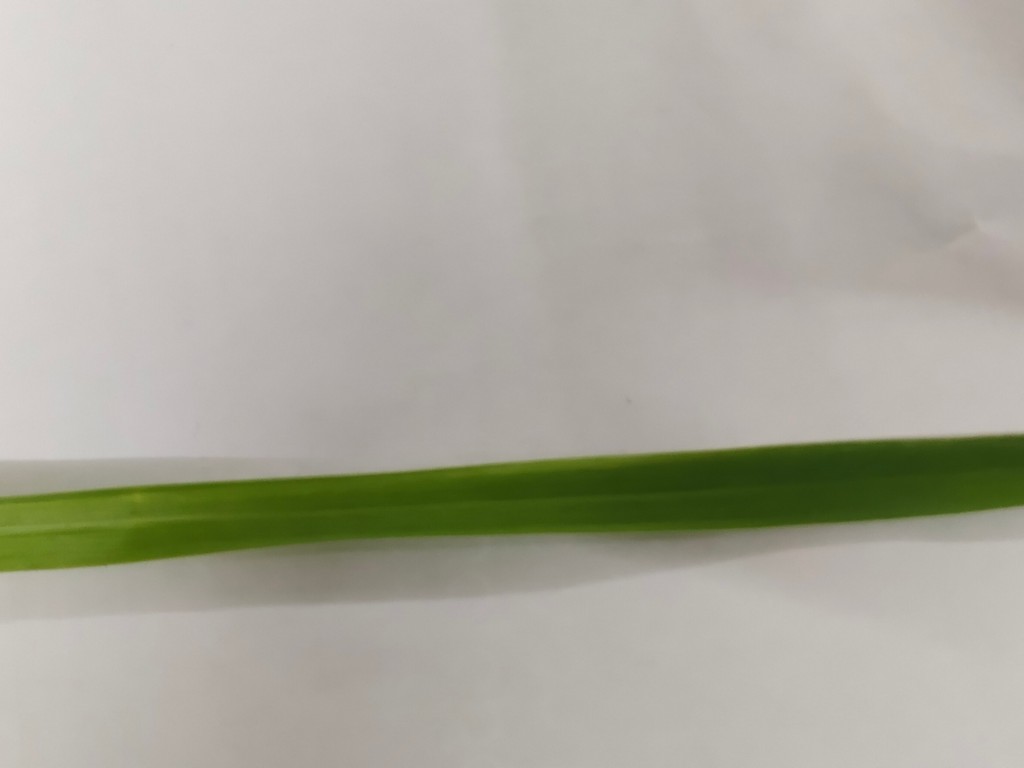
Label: Healthy